Longtan District, Taoyuan

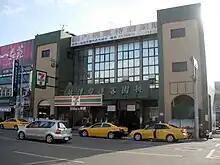
Longtan Bus Station

Longtan is served by National Highway No. 3.